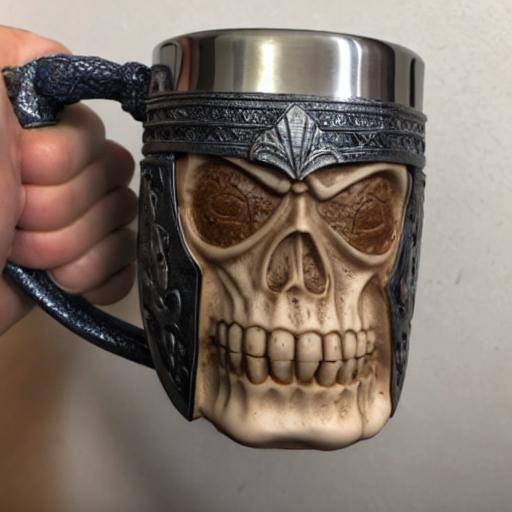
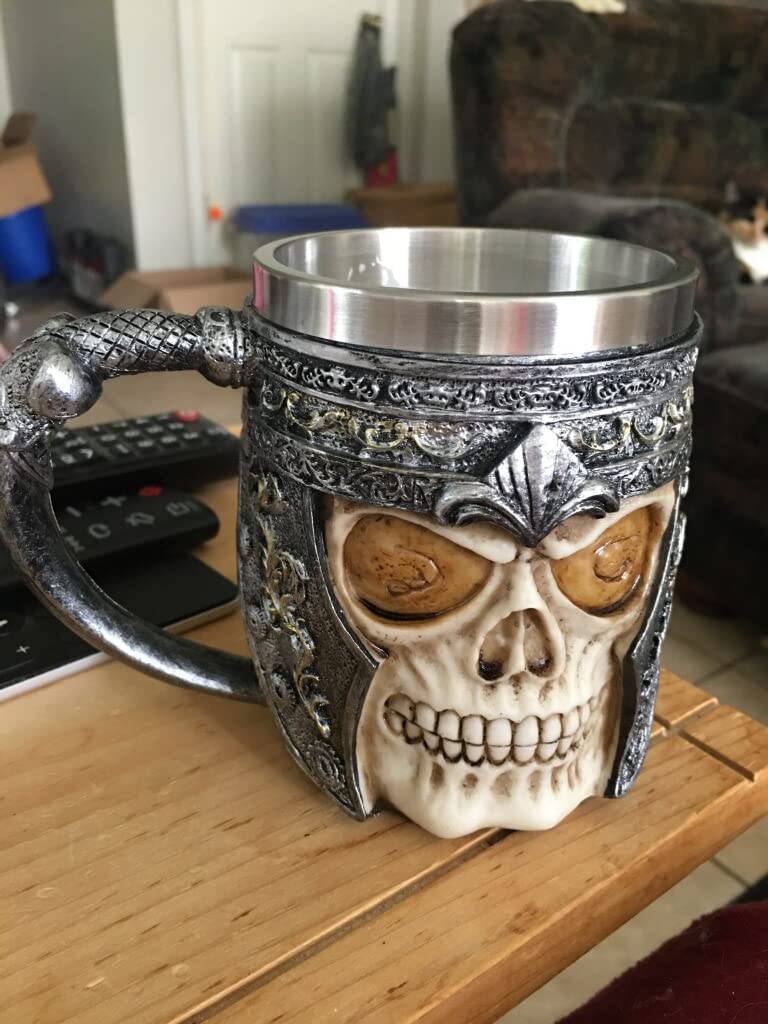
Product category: items_mug
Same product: no